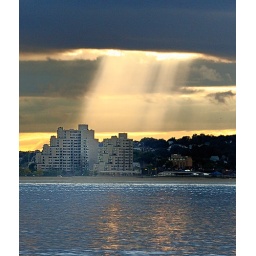
This was the view across the water tonight. That is an apartment building or condo in Revere, MA.